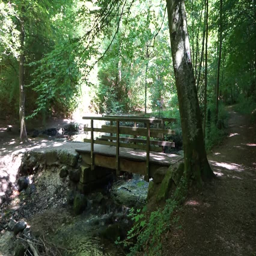
footpath , wooden bridge and river in the forest